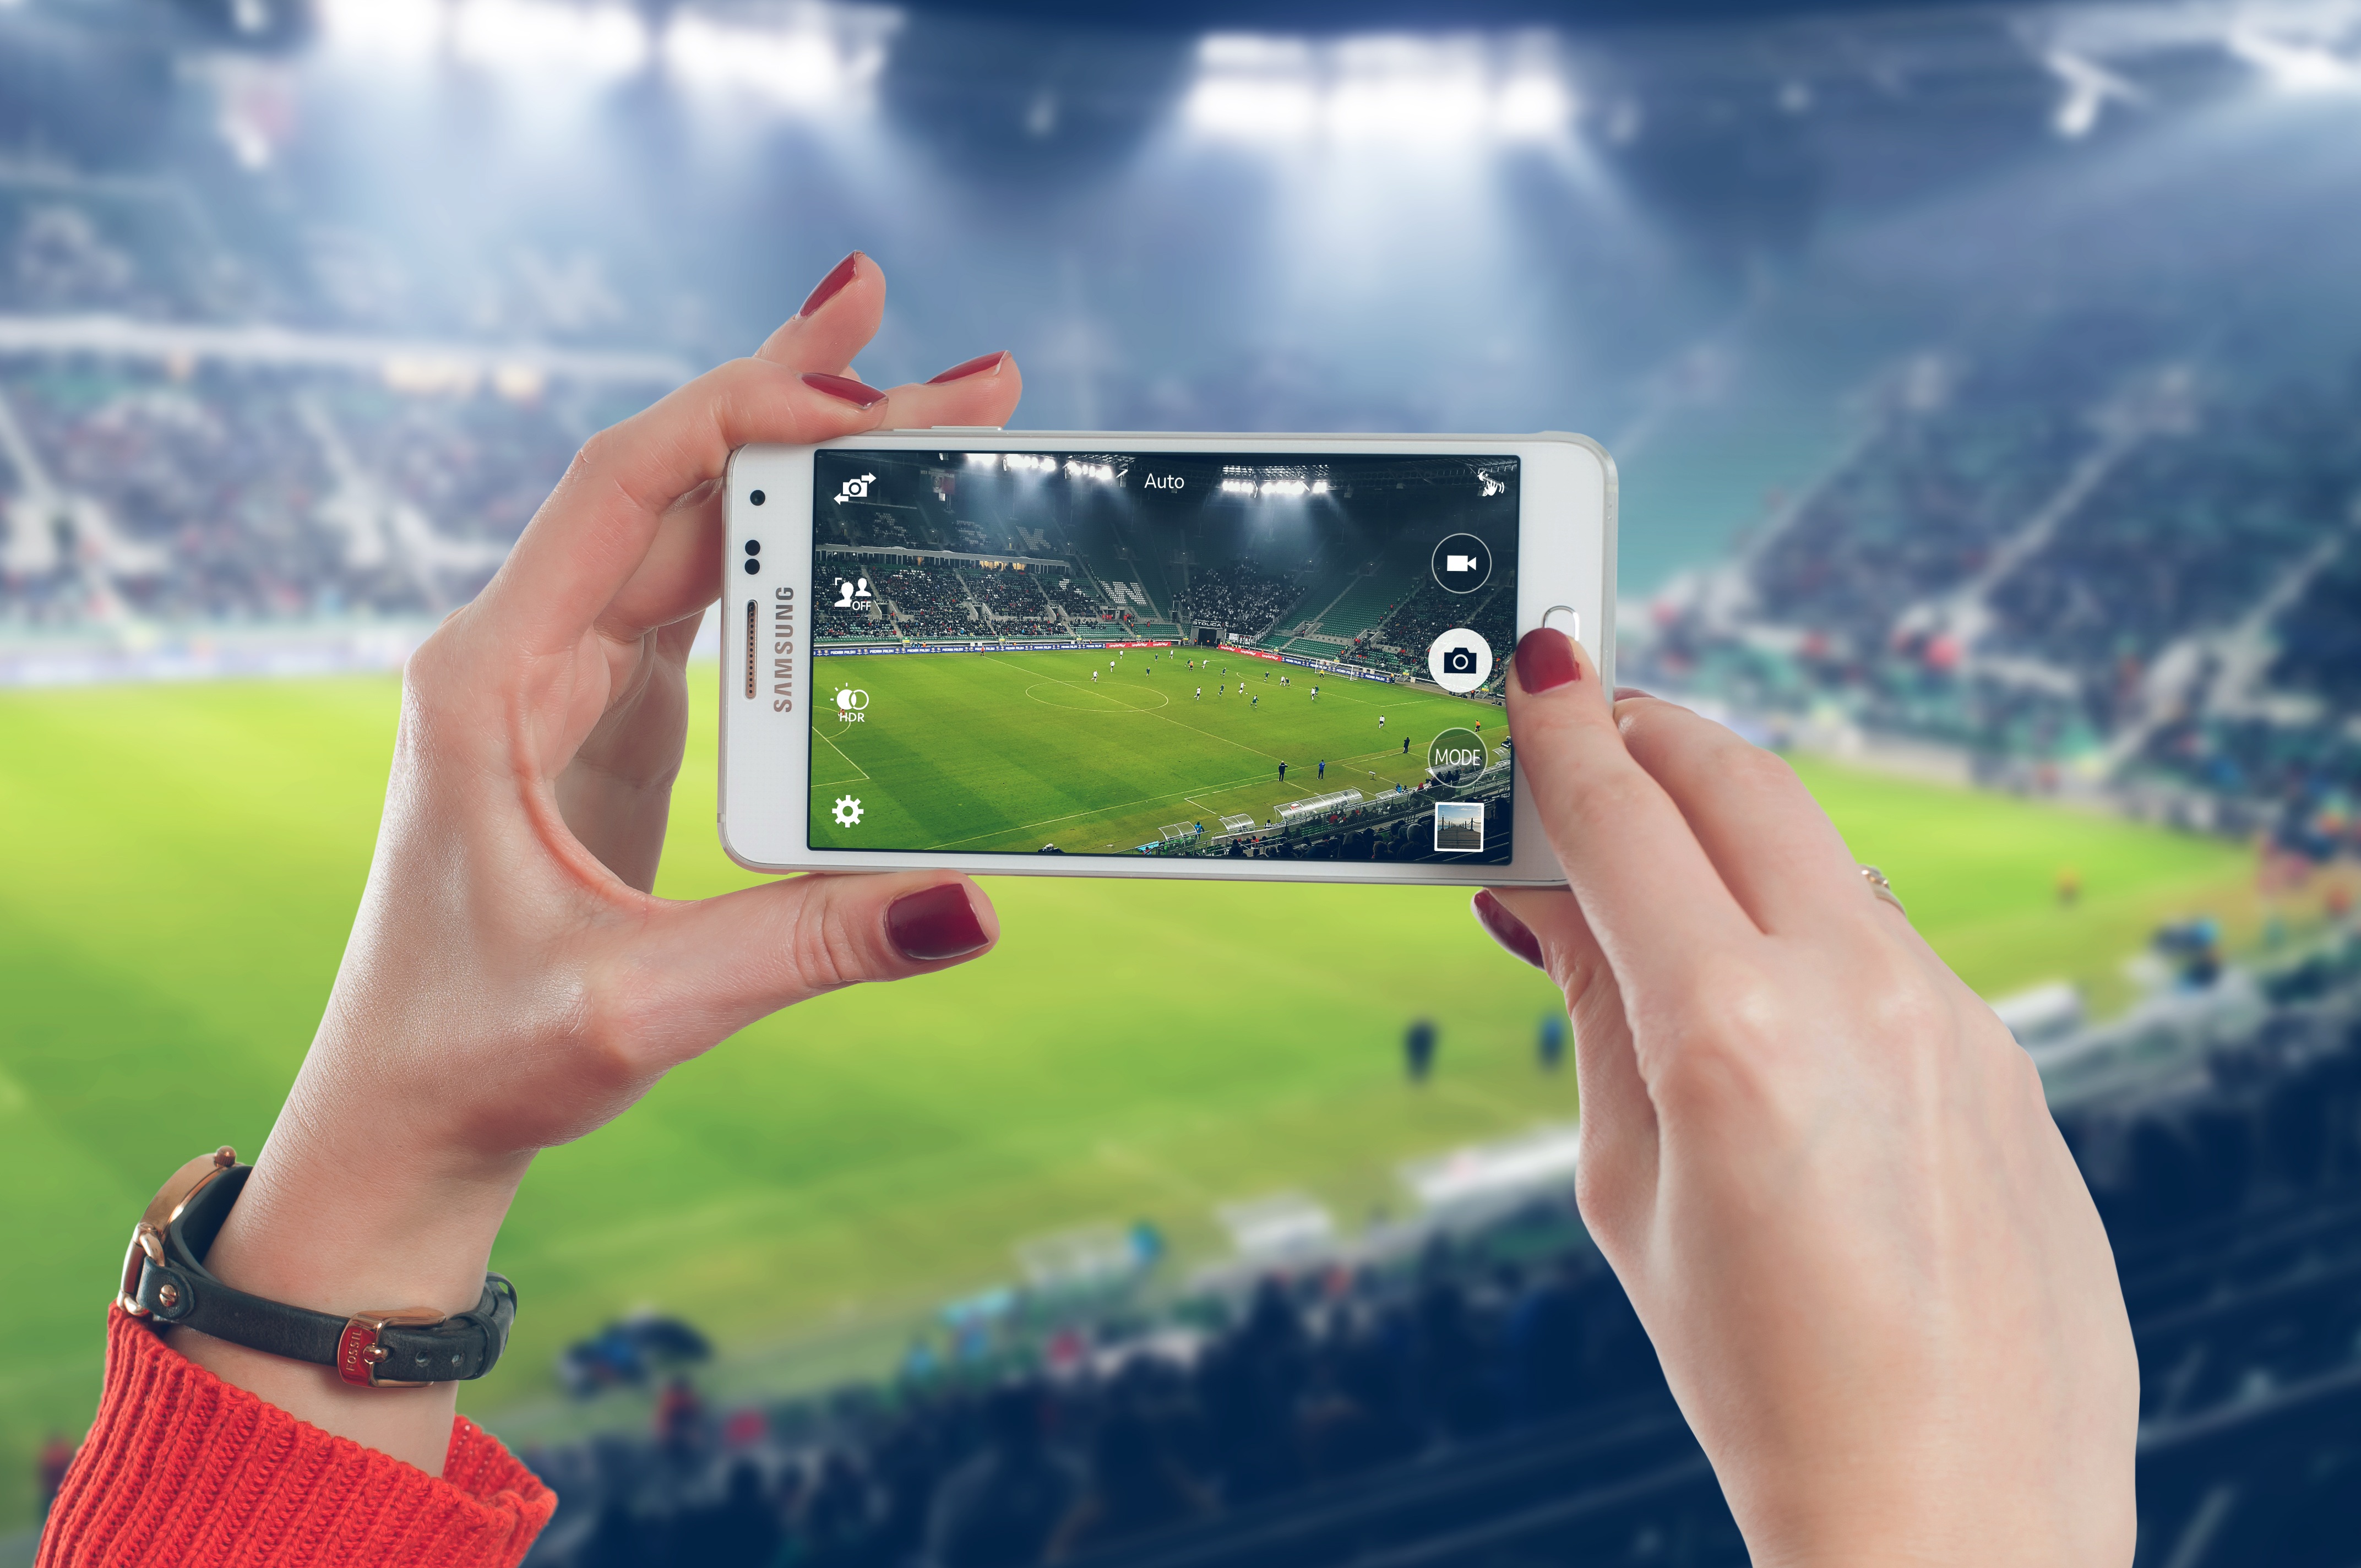
smartphone, mobile, hand, screen, woman, technology, sport, photography, game, driving, touch, spectator, phone, color, telephone, communication, gadget, football, mobile phone, holding, modern, electronic, device, taking picture, samsung, display, cellphone, digital, touchscreen, alpha, mobility, smart, screenshot, using, portable communications device, communication device